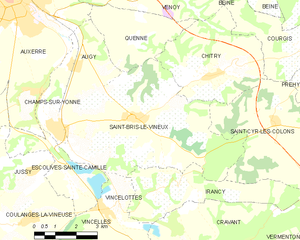
Carte des communes françaises Saint-Bris-le-Vineux